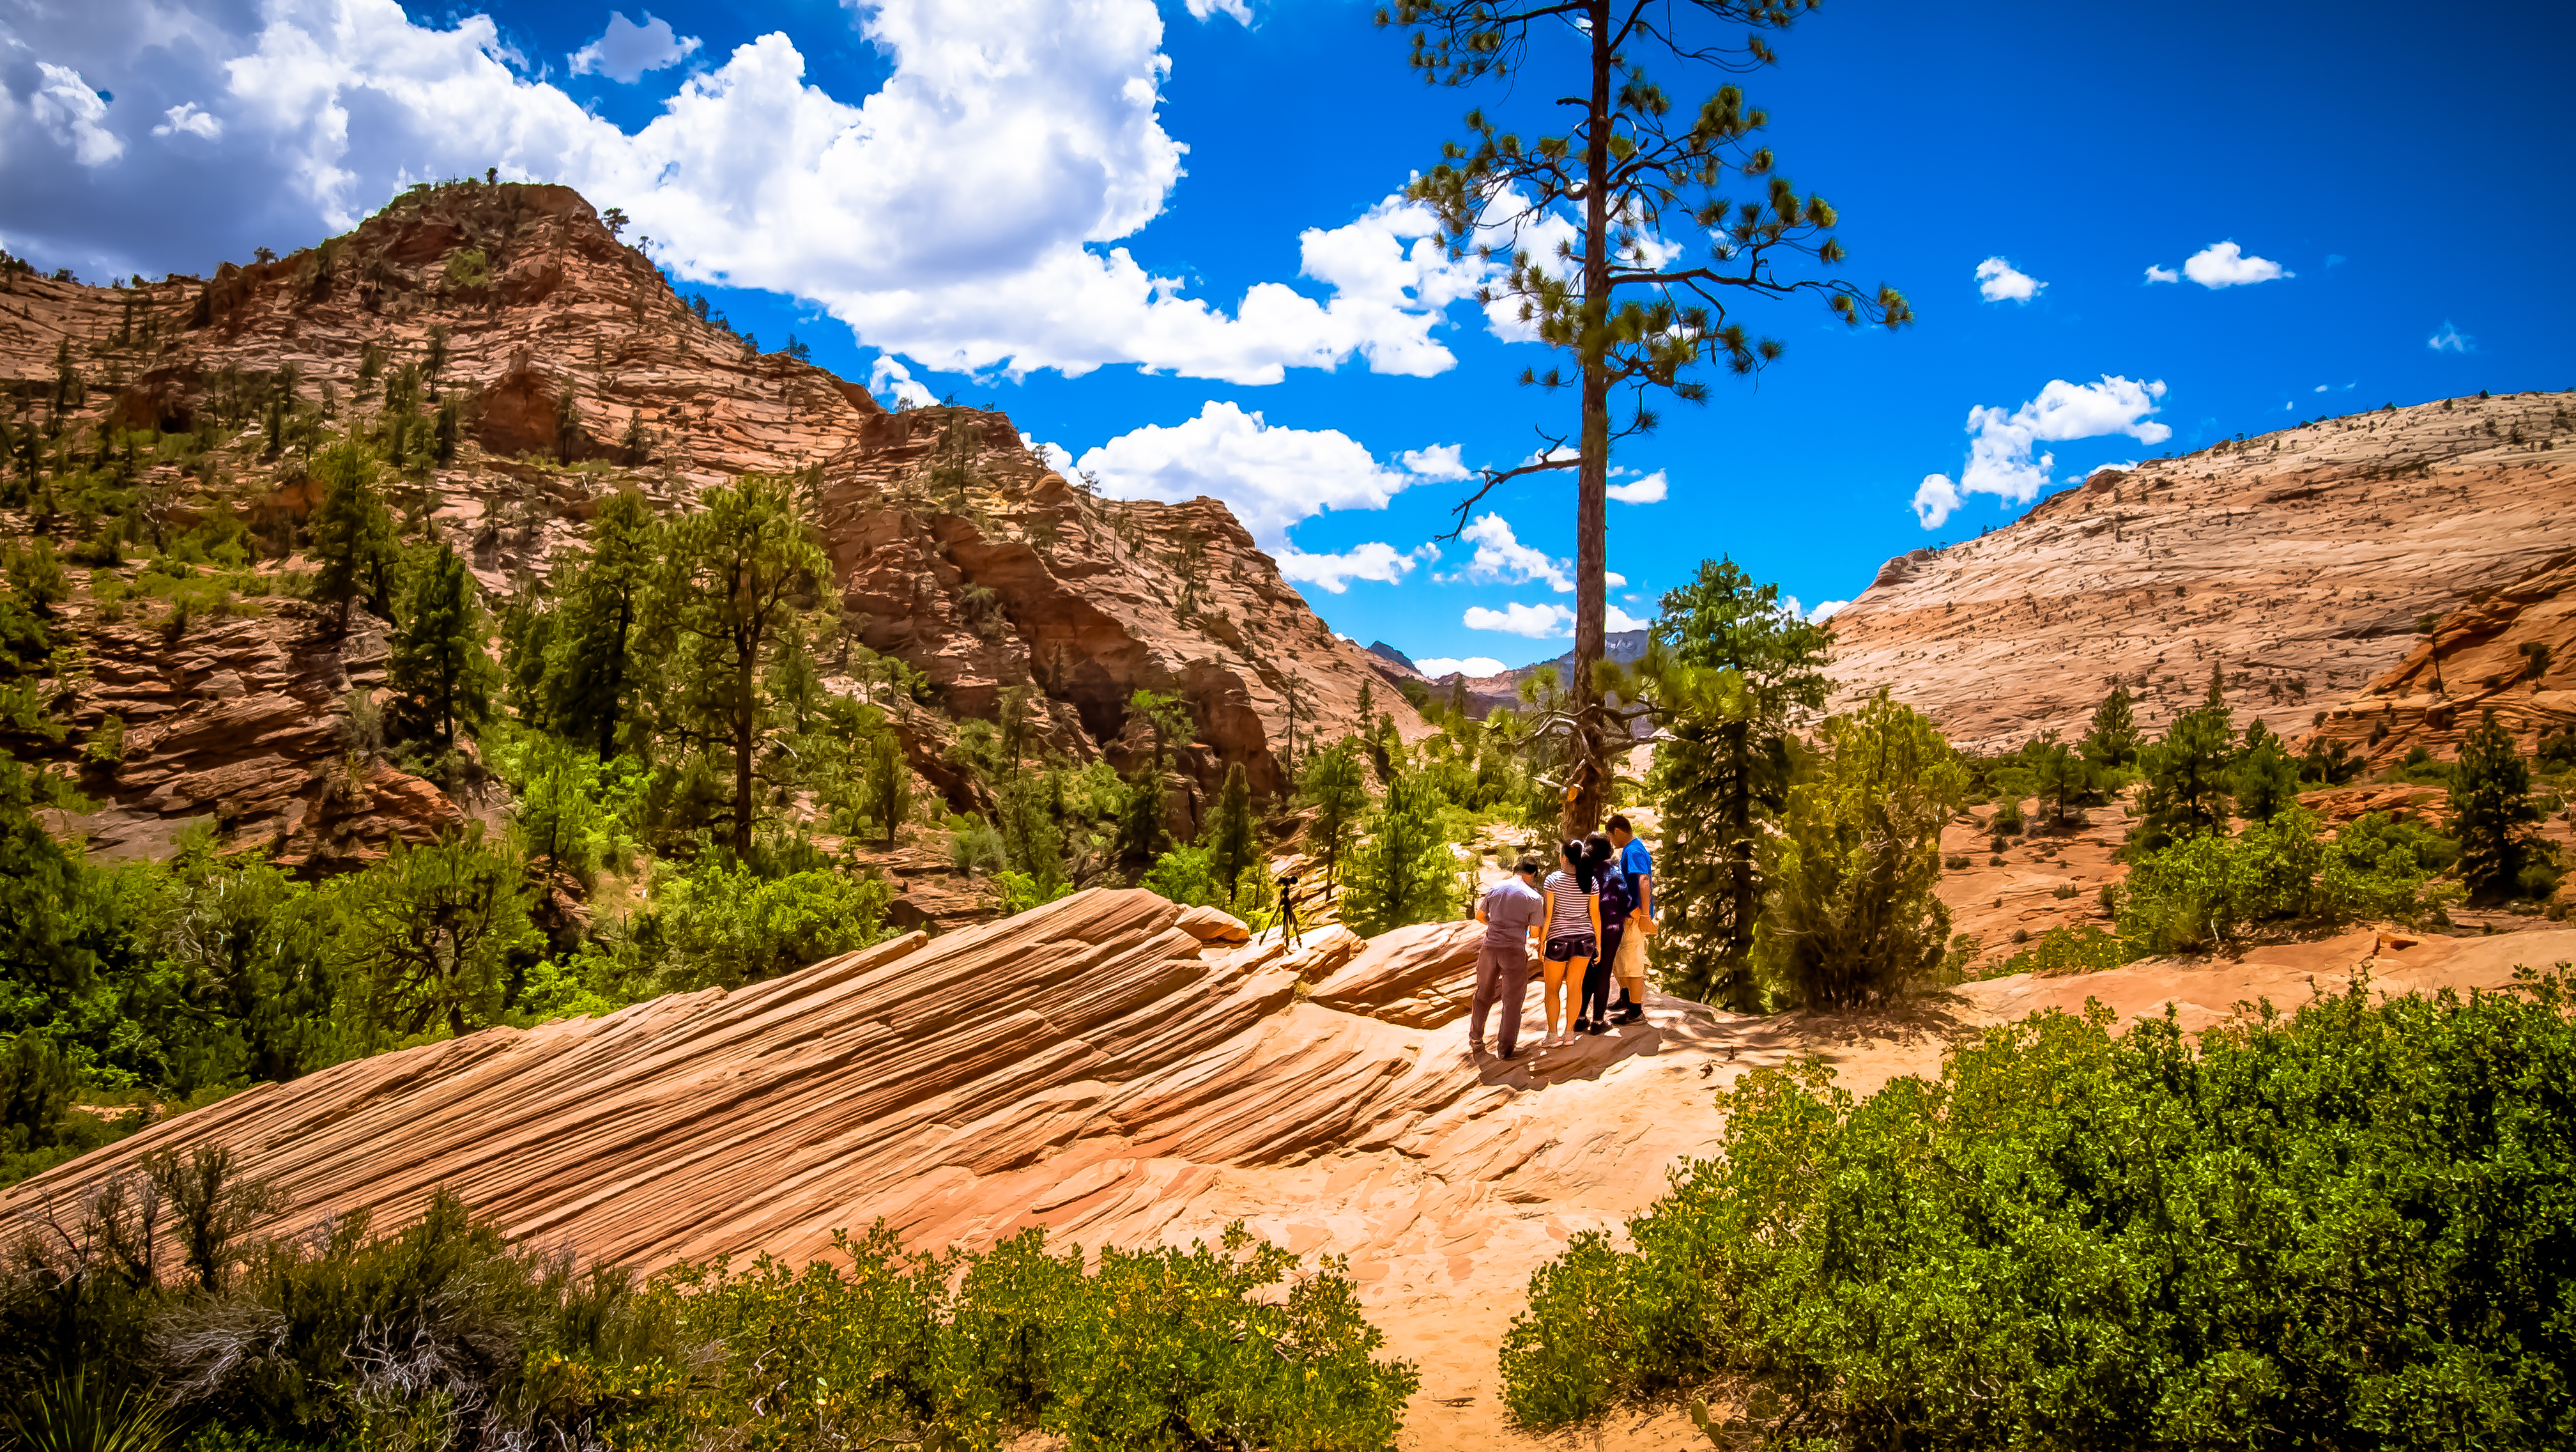
landscape, tree, rock, wilderness, walking, mountain, group, people, sky, trail, desert, adventure, sandstone, valley, mountain range, photo, travel, park, soil, canyon, terrain, national park, ridge, hills, national, family, west, creativecommons, clouds, american, geology, mountains, backpacking, utah, badlands, mount, pose, plateau, western, zion, ecosystem, wadi, carmel, landform, geographical feature, mountainous landforms